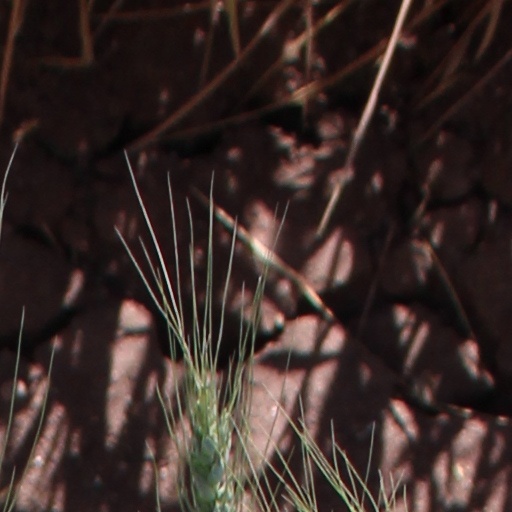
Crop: wheat